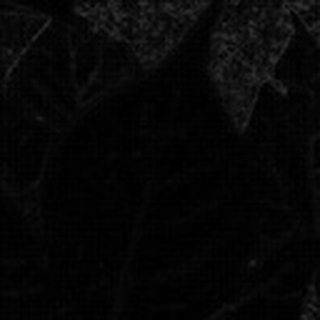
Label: healthy_cotton